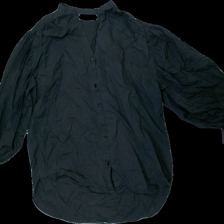
View: front
Type: Blouse
Category: Ladies
Brand: Carin Wester
Colors: Black
Material: 70% Cotton 30% Viscose
Cut: Loose
Size: 40
Price range: 100-150
Recommended usage: Reuse
Description: black blouse with puffy sleeves
Comment: washed out